Dempagumi.inc

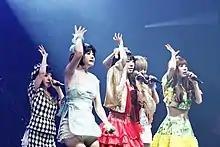
Dempagumi.inc at Japan Expo Paris, July 2013

On February 26, 2012, they were champions in the "1st Idol Yokocho Cup!!". Their fourth and fifth singles were released on May 23 and July 18. On June 15, debuted Dempagumi.inc's variety show "". On September 16, the first one-man live was held with six members, and in the show, Furukawa stated "The members discussed and set goals, and they wanted six people to [perform] at [Nippon] Budokan!".